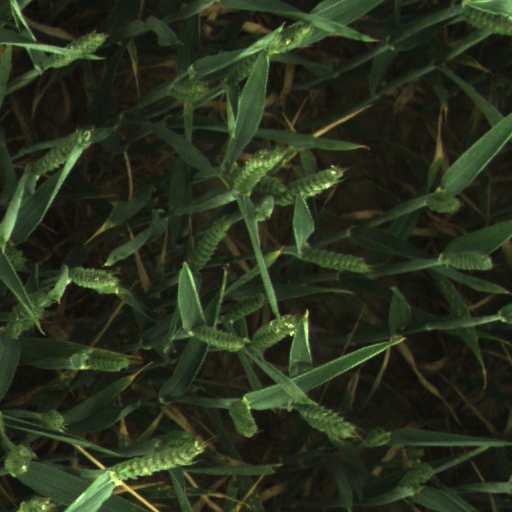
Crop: wheat